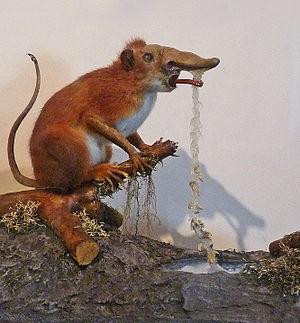
Rhinograde au Musée zoologique de Strasbourg
Le musée zoologique de la ville de Strasbourg présente des collections de zoologie appartenant à la ville de Strasbourg et gérées par l'université de Strasbourg. Il est situé boulevard de la Victoire à proximité du campus historique.